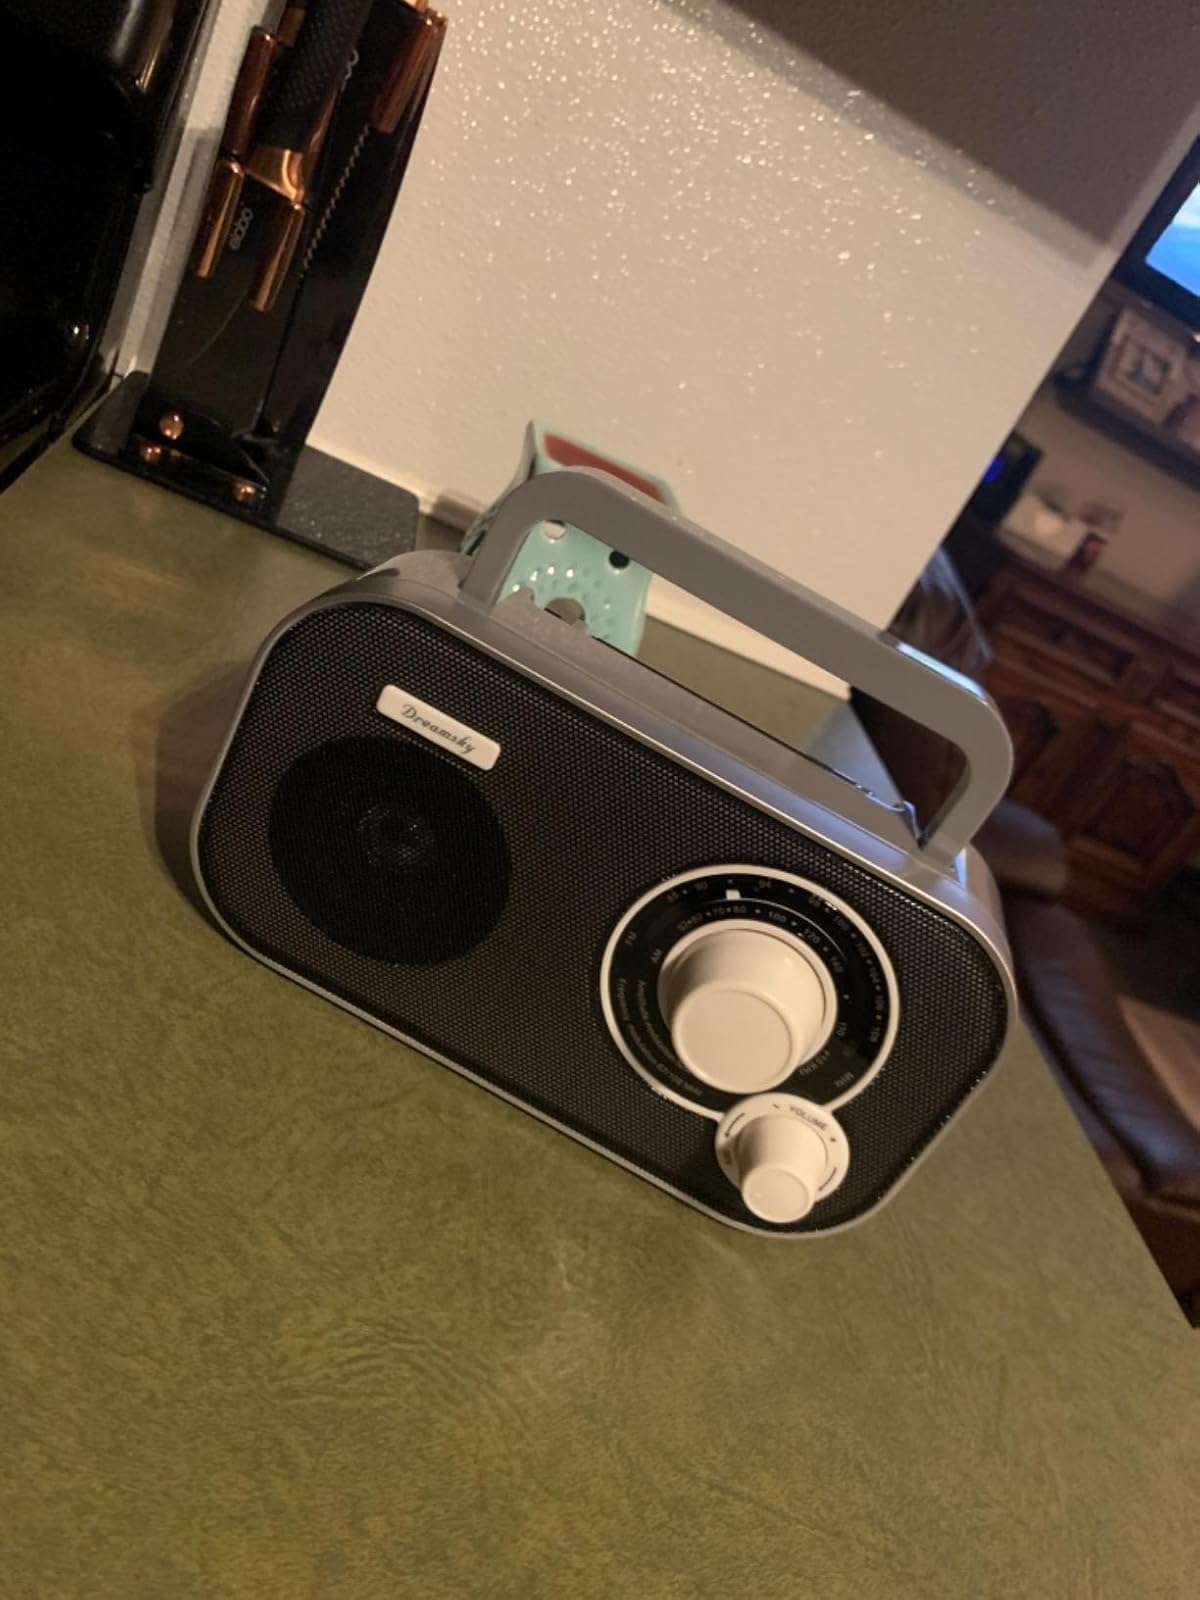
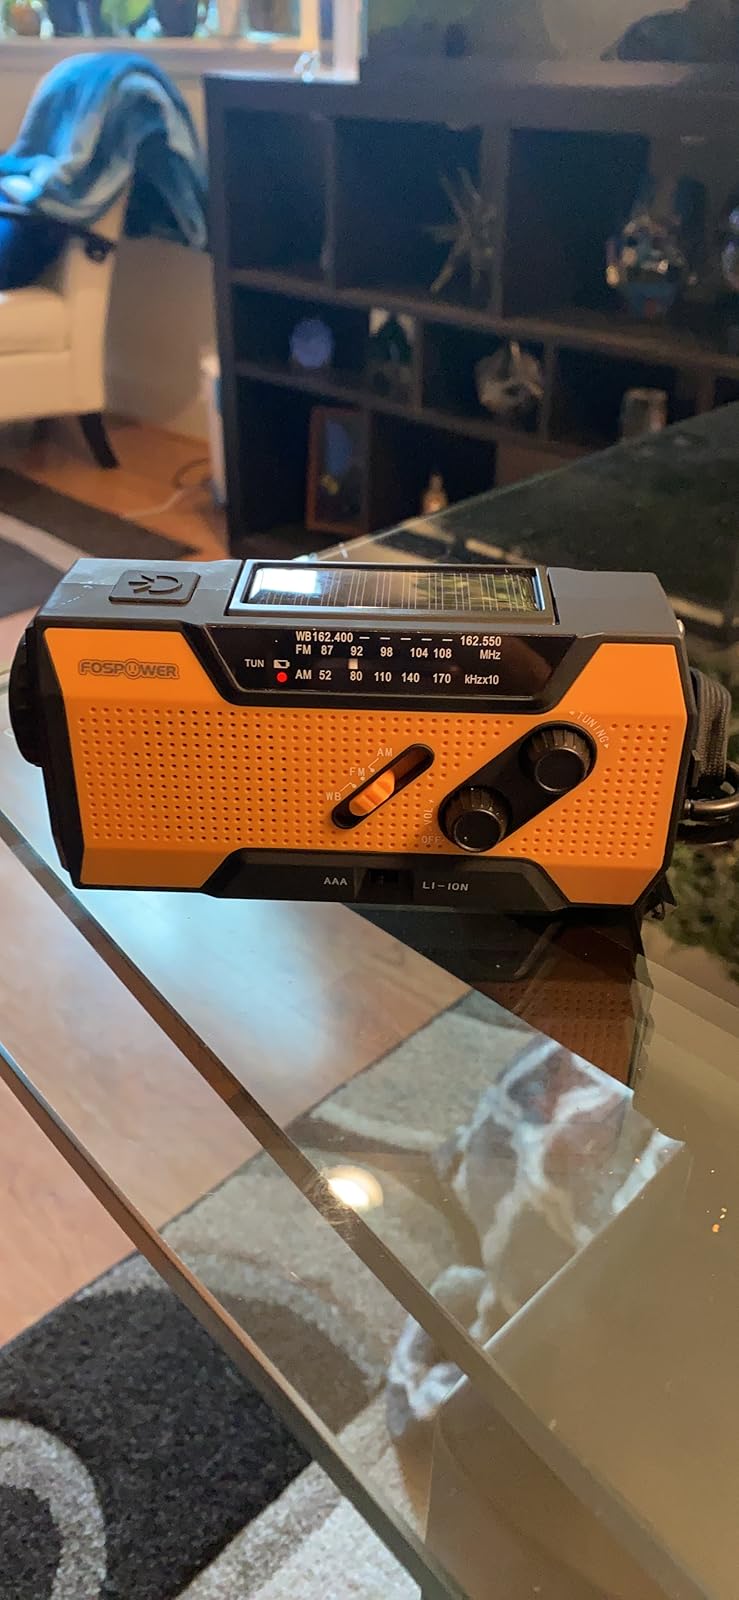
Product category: radio
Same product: no